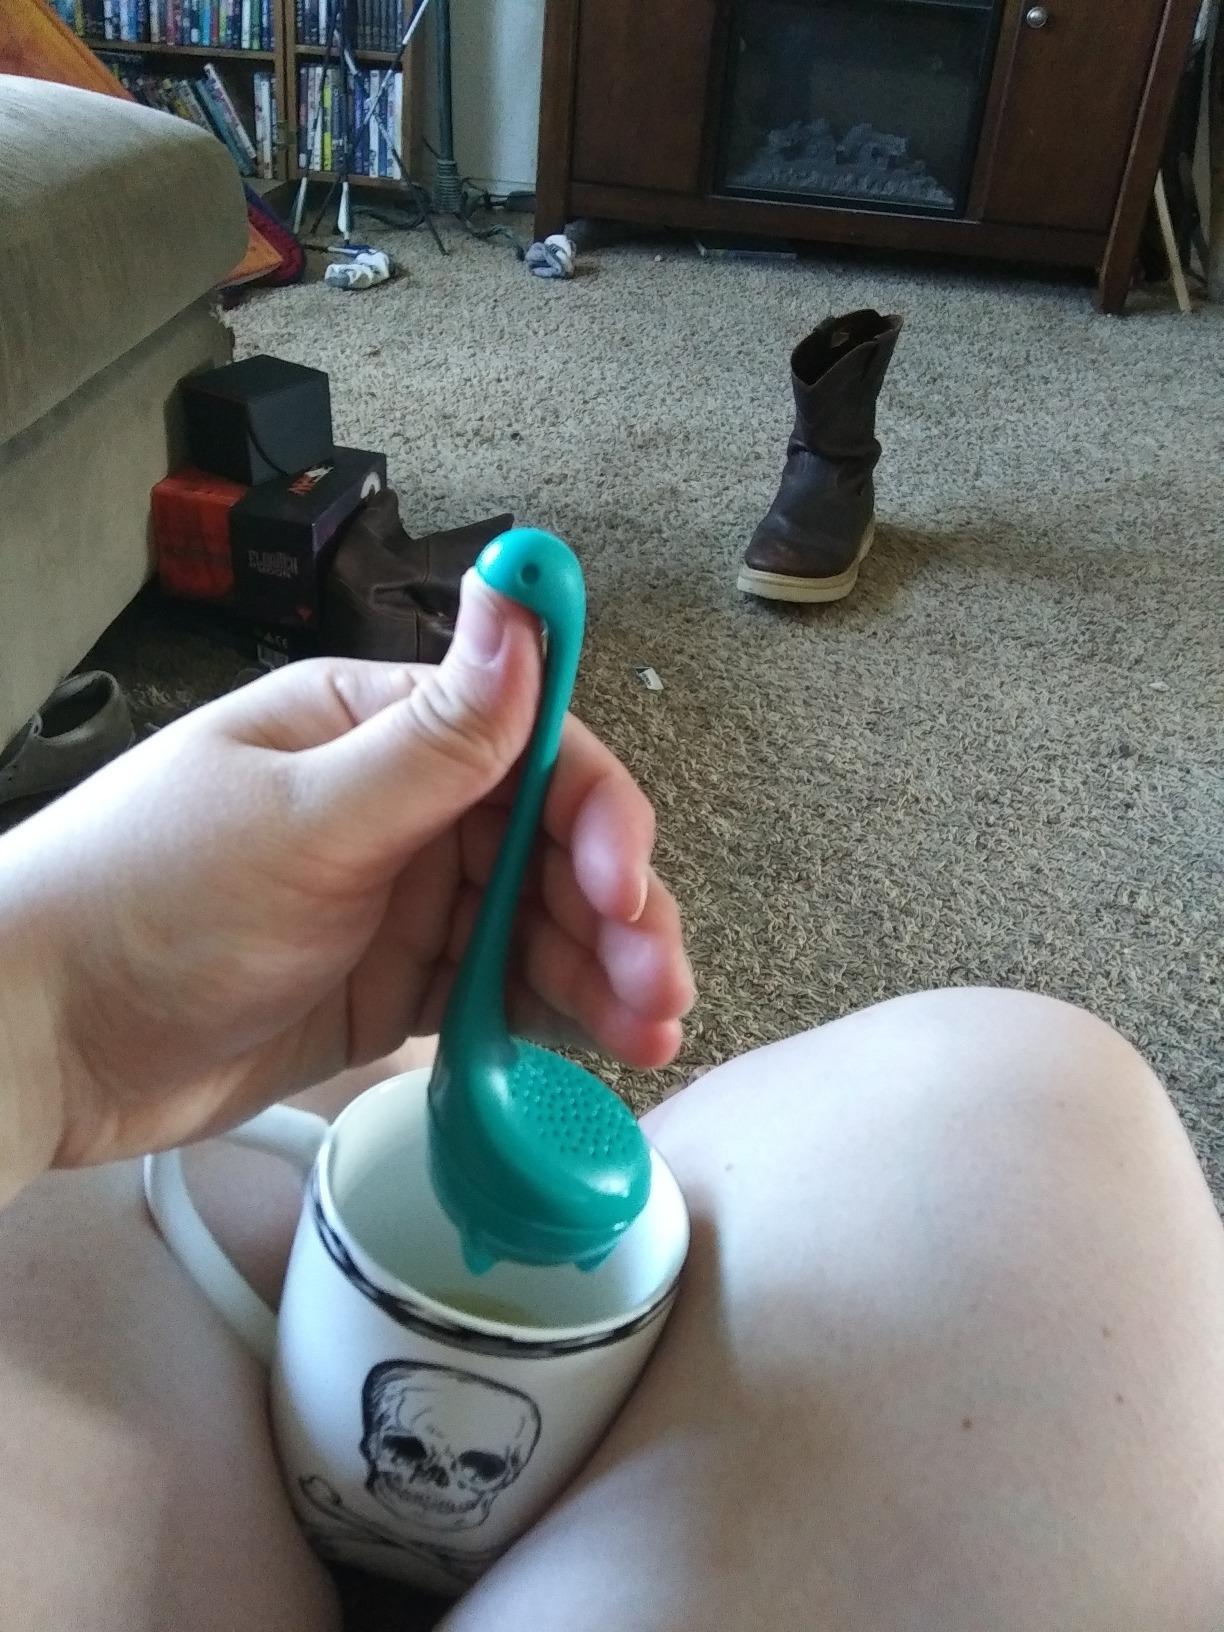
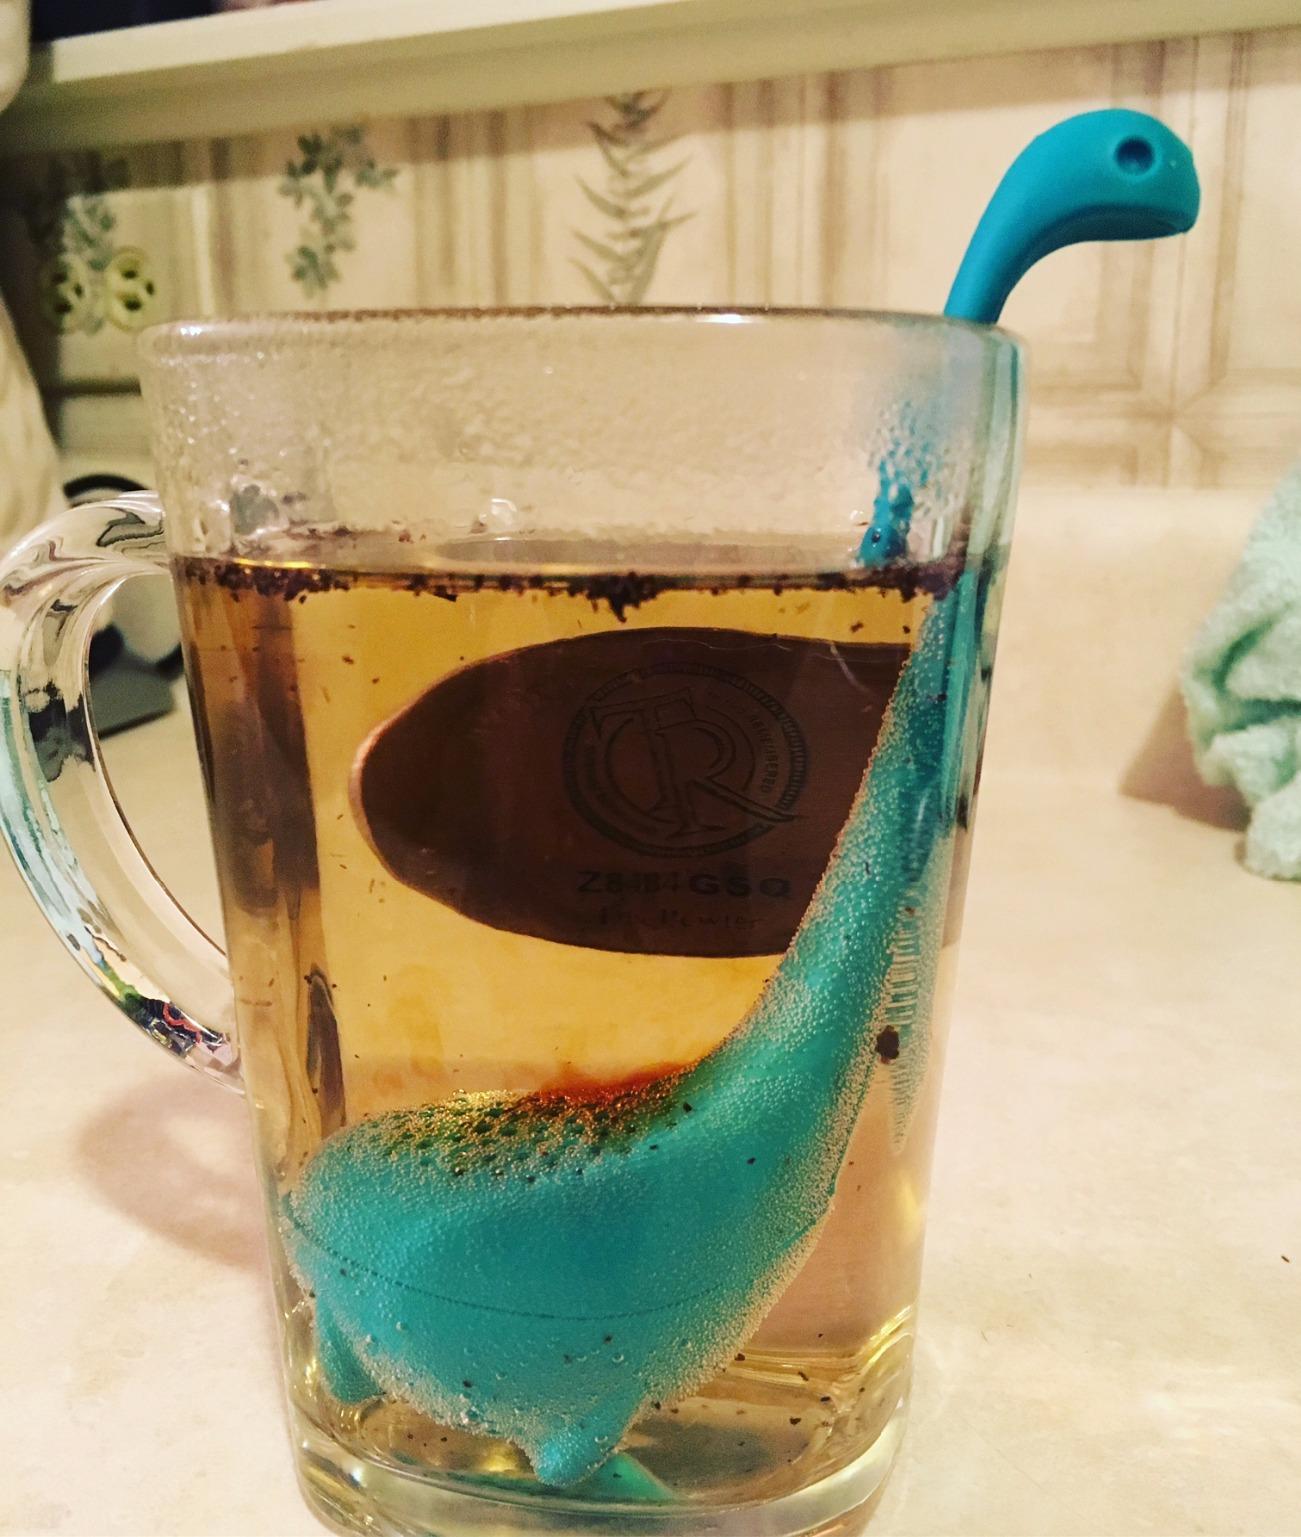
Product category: items_tea
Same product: yes